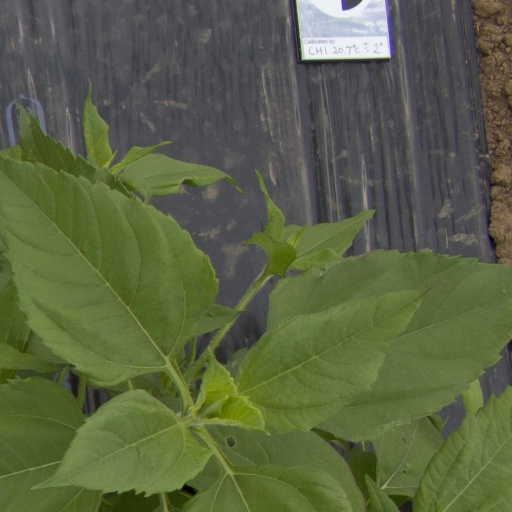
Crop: Jerusalem artichoke